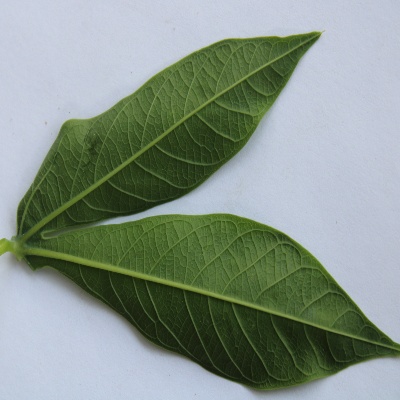
Crop: Cassava
Condition: healthy